Ford Del Rey

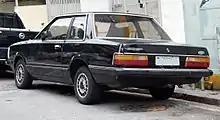
Ford Del Rey two-door sedan

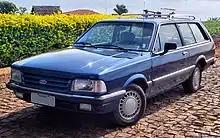
1990 Ford Belina Ghia, a station wagon Del Rey

The Del Rey was offered as a two-door coupé, four-door sedan, or three-door station wagon, named Scala until 1985, when it adopted the name Belina as used by Corcel. A two-door convertible prototype was also shown in 1982, but never entered production. The vehicle was offered in many models, originally as the Prata (silver) and Ouro (gold) as basic and top-of-the-line versions between 1981 and 1984. Between 1985 and 1991, the versions (from most basic to top) were L, GL, GLX, and Ghia. It was offered with two engines, a CHT 1.6-L inline four and a VW-developed 1.8-L inline four, both which were fueled by gasoline or ethanol. The transmissions were a standard five-speed manual and an optional three-speed automatic. The Del Rey was replaced by the Ford Versailles in 1991, which was based on the Volkswagen Santana, built in an association between Ford and VW called Autolatina.